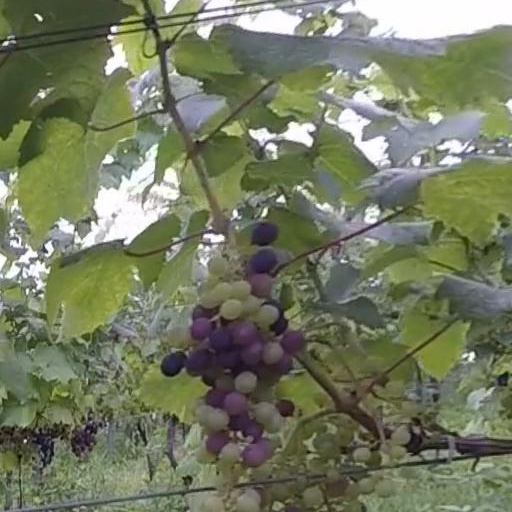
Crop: grape